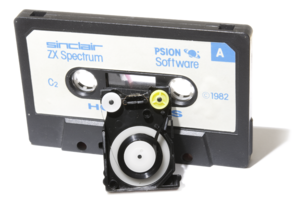
Le terme microdrive est utilisé pour désigner plusieurs supports de données informatiques miniaturisés différents.